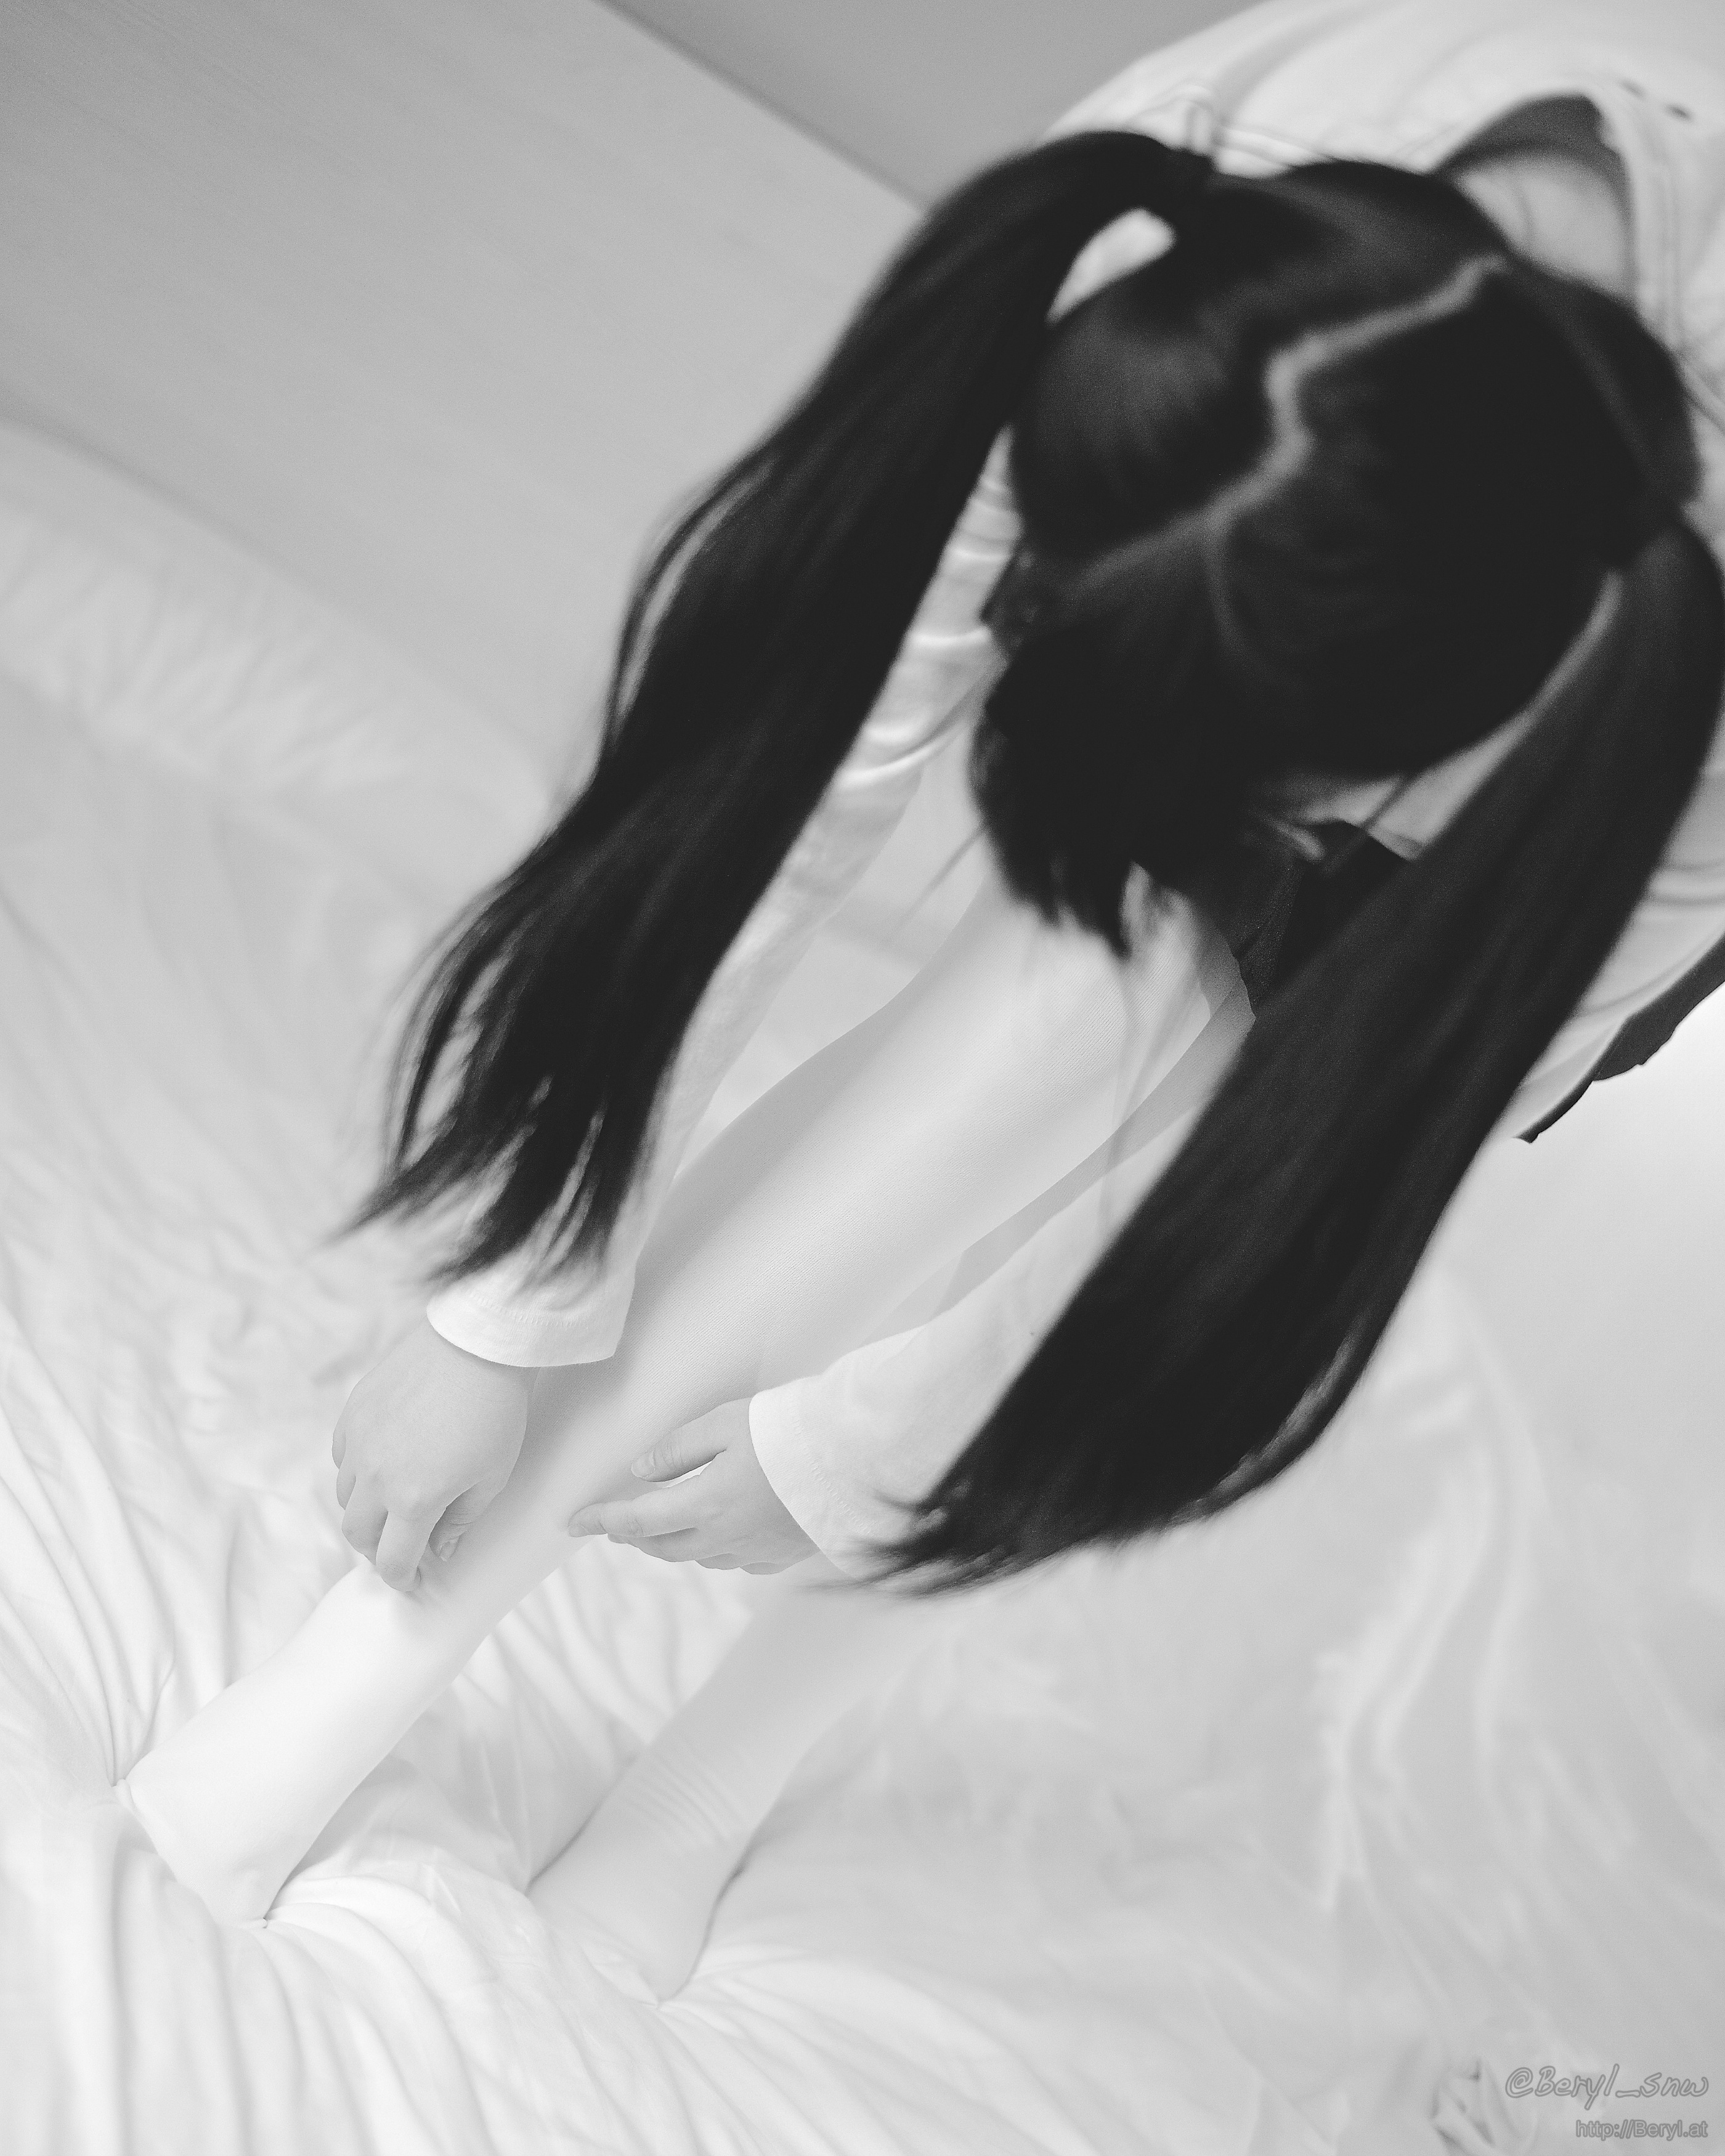
winter, wing, light, black and white, girl, hair, white, photography, warm, feet, leg, portrait, foot, clean, nikon, clothing, black, room, monochrome, hairstyle, long hair, bw, blackandwhite, 50mm, sketch, drawing, legs, tiny, faceless, uniform, school, soft, image, skirt, socks, tights, pantyhose, teenage, d800e, afnikkor50mmf18d, opaque, thick, veil, interaction, photo shoot, sense, monochrome photography, art model